2007 Texas Longhorns football team

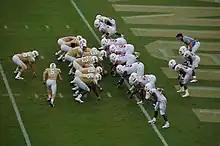
UCF Knights at the Texas goal-line

The third game of the season was the first-ever meeting between the Longhorns and the UCF Knights. Texas was the first opponent in the Knights' new stadium, Bright House Networks Stadium, and the game was the first of three scheduled meetings between the schools. The Knights opened their season with an upset of North Carolina State; the victory was their second victory over a BCS opponent and the first time for the Knights to beat a BCS school since 2000. They followed the win with a week off, giving them two weeks to prepare for Texas. It was just the sixth time Texas had played in Florida and was the team's first appearance in the state since 1965. The number six-ranked Longhorns were the highest rank team the Knights had ever played. UCF coach George O'Leary said prior to the game, "When you talk about elite teams, Texas is an elite team from an athletics, traditions and overall standpoint."